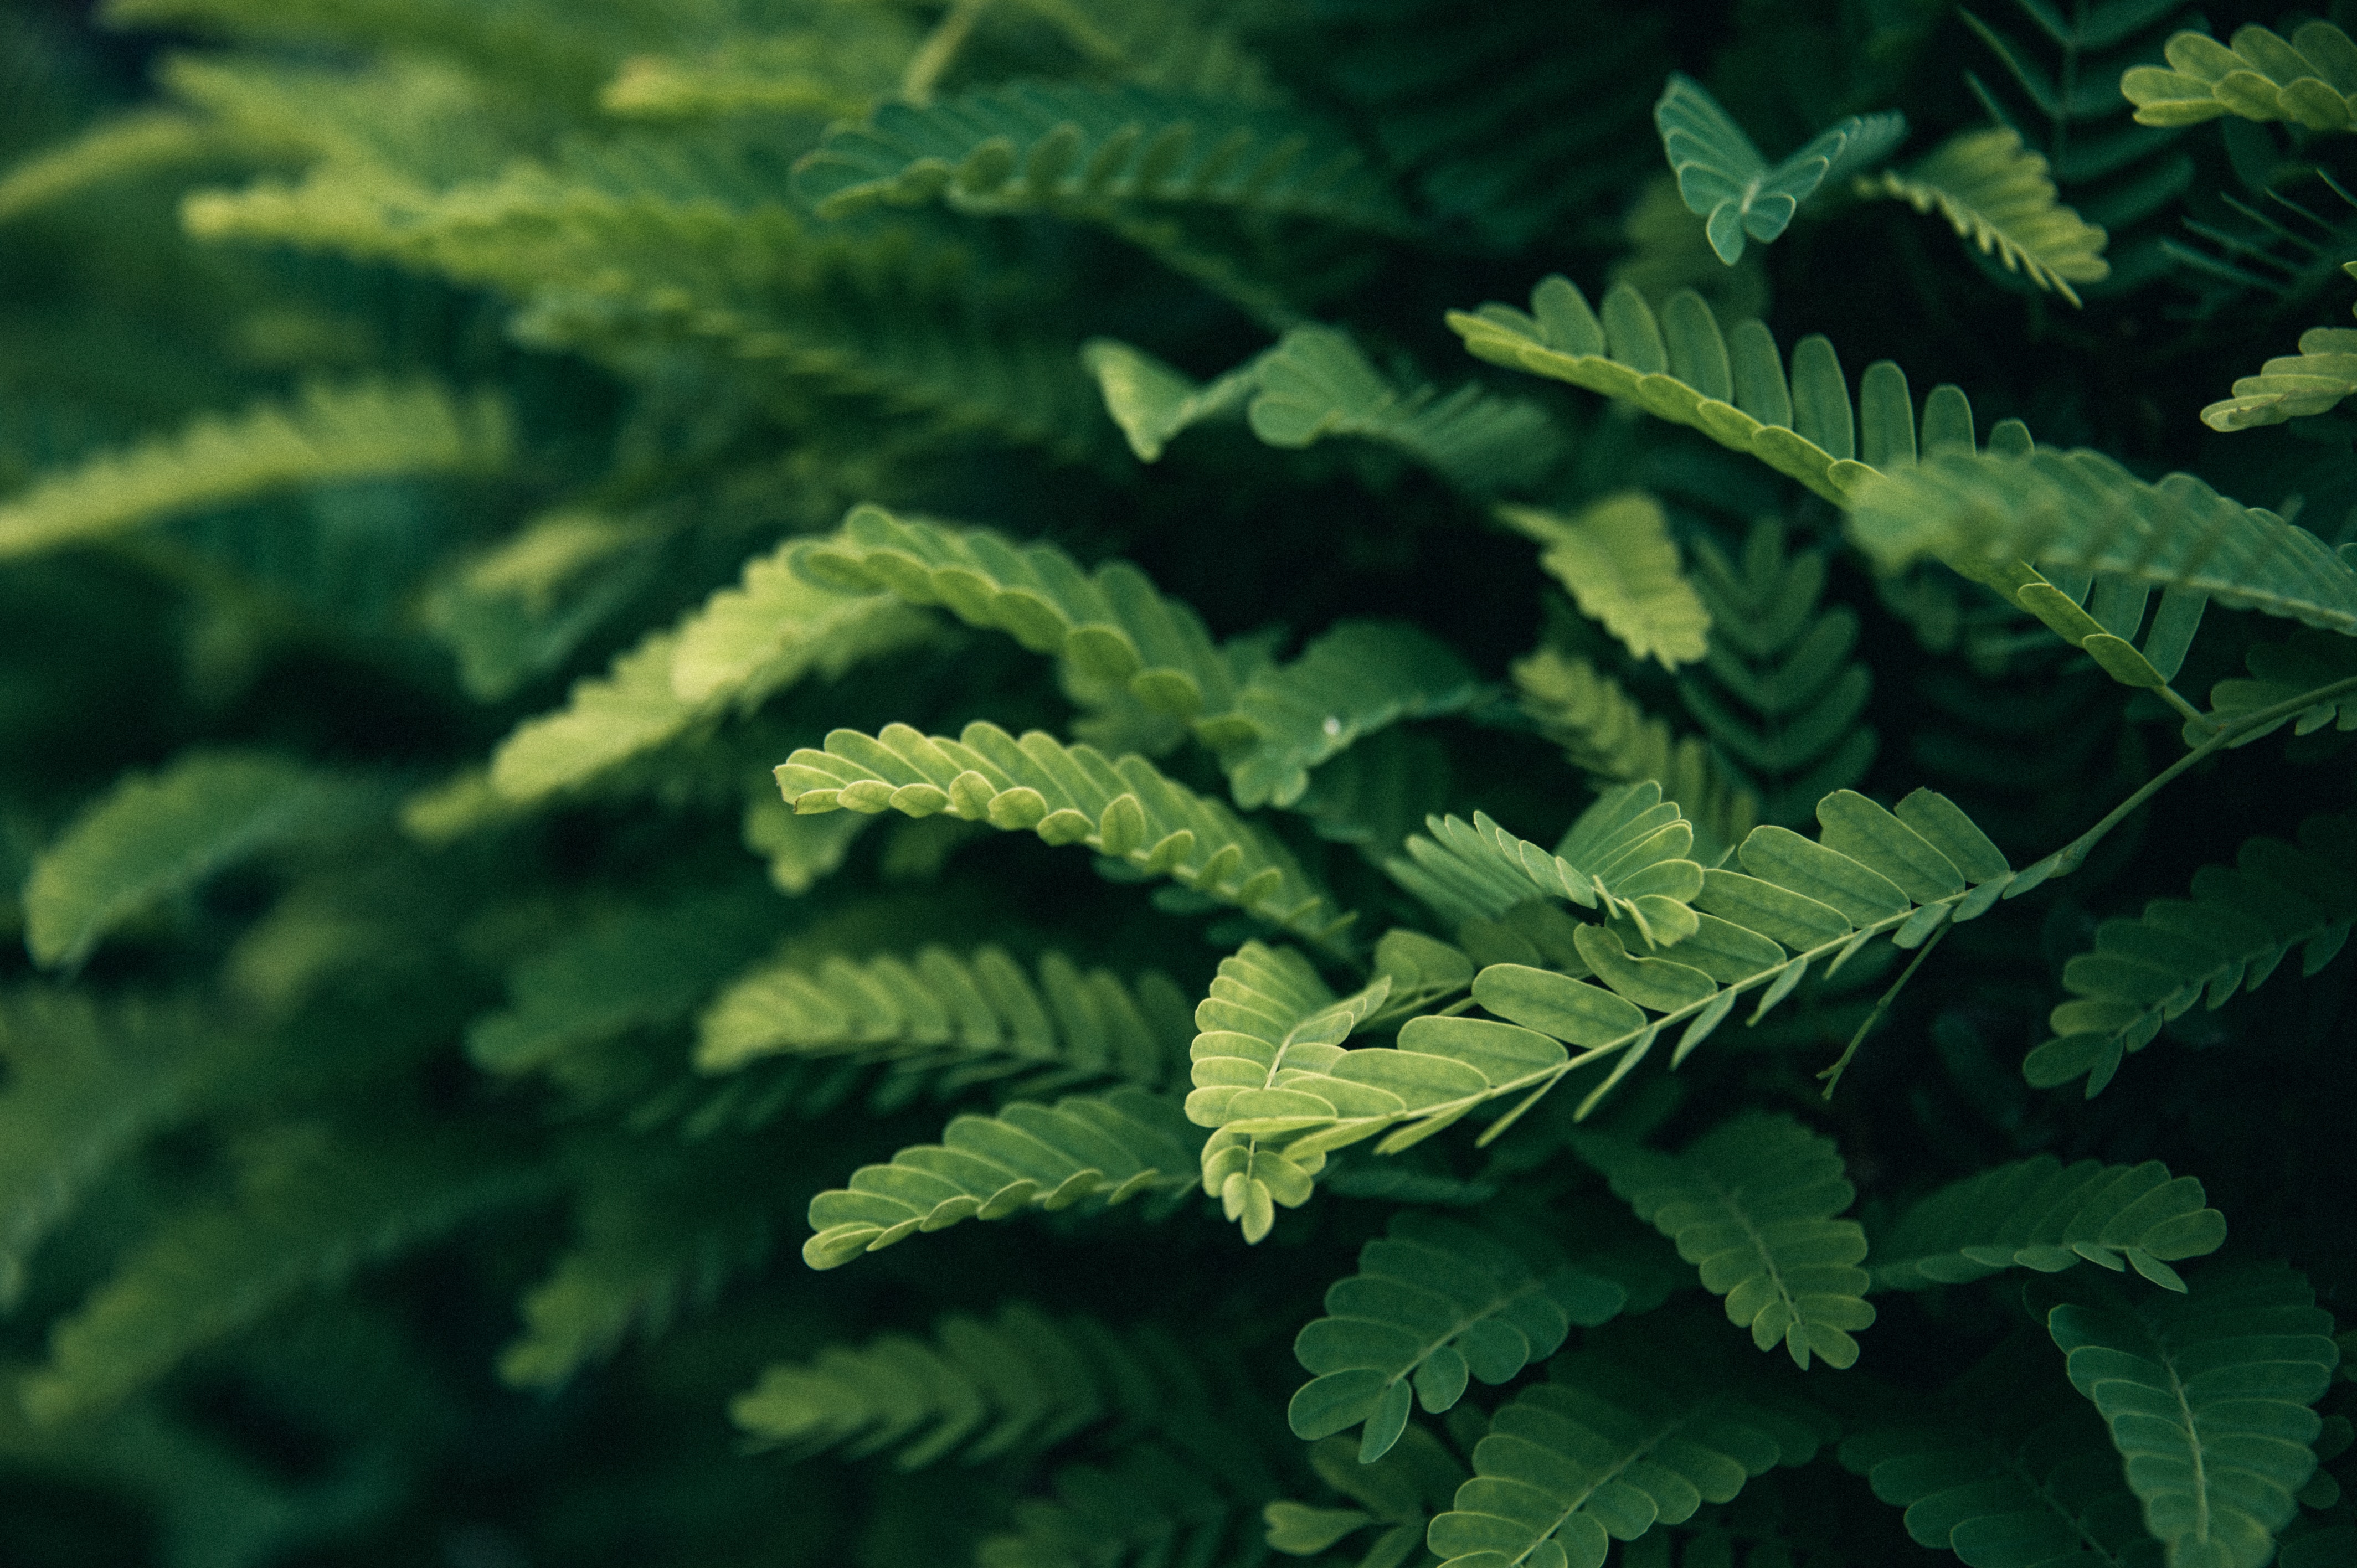
leaf, vegetation, plant, terrestrial plant, flower, botany, vascular plant, fern, ferns and horsetails, urtica, herb, flowering plant, adaptation, nettle family, subshrub, perennial plant